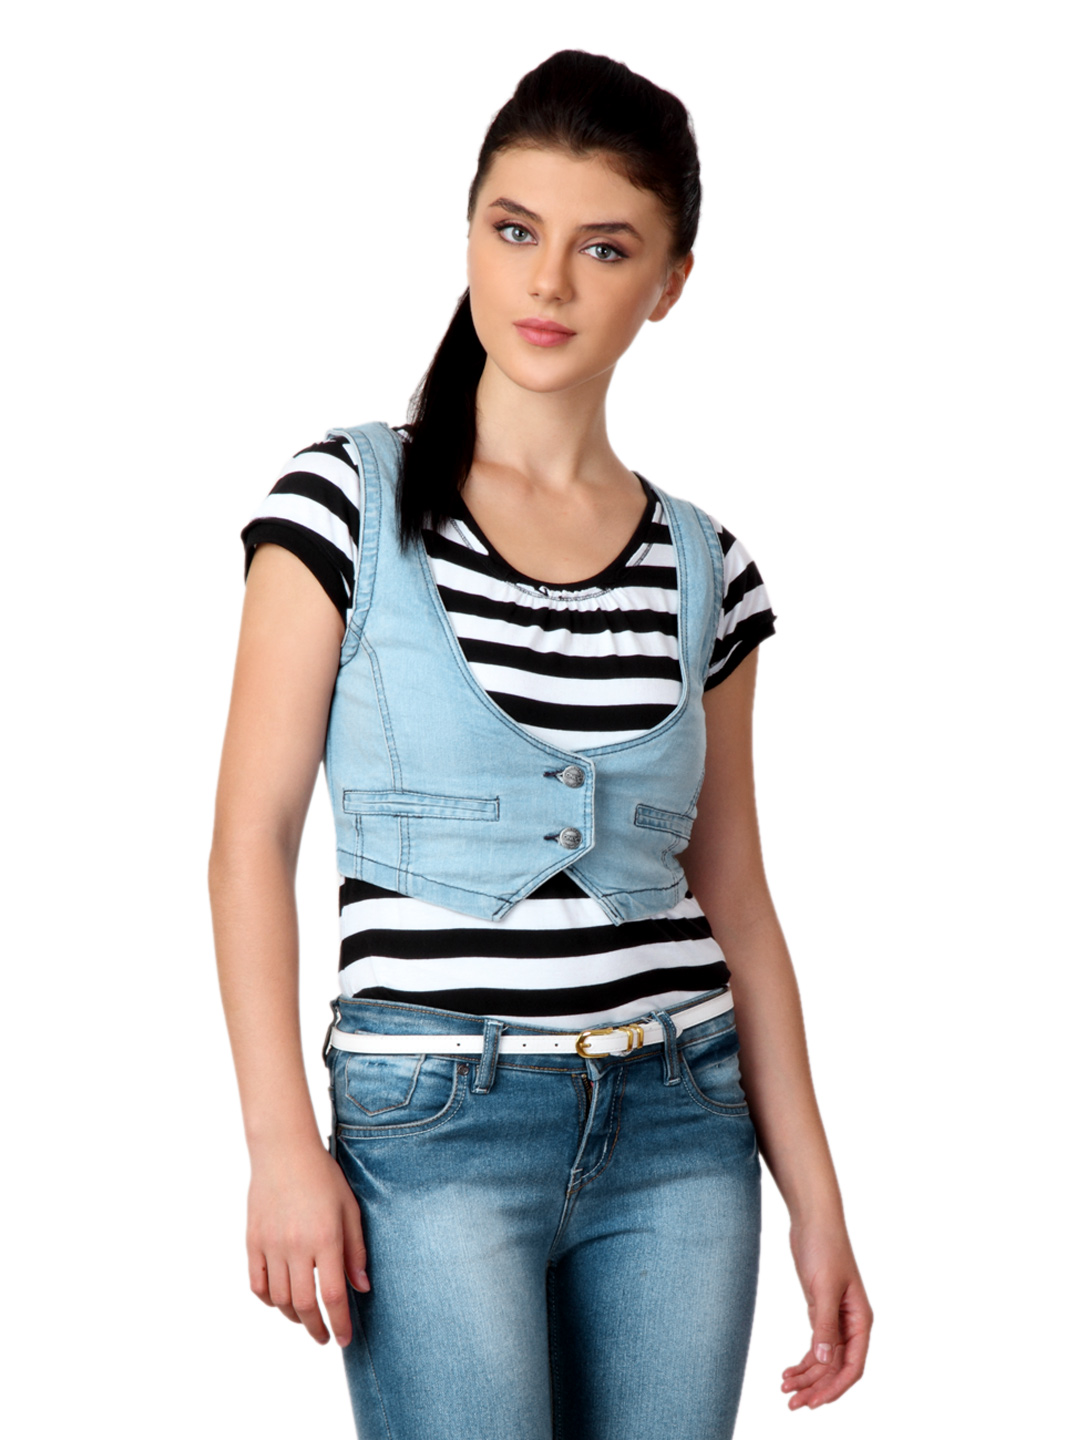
ONLY Women Blue Waistcoat
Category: Apparel / Topwear / Waistcoat
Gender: Women
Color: Blue
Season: Summer 2012
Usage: Casual